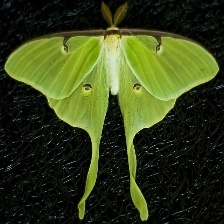
Species: LUNA MOTH